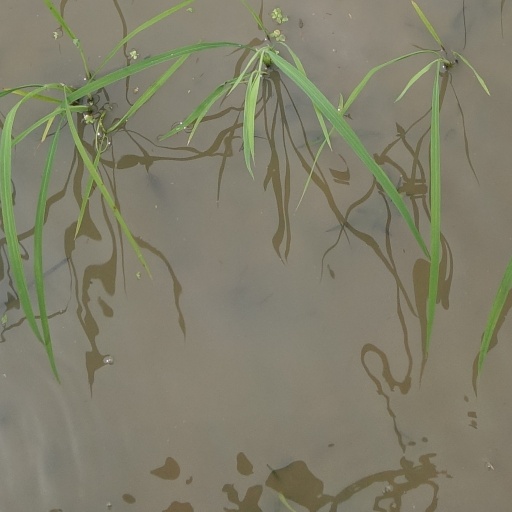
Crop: rice